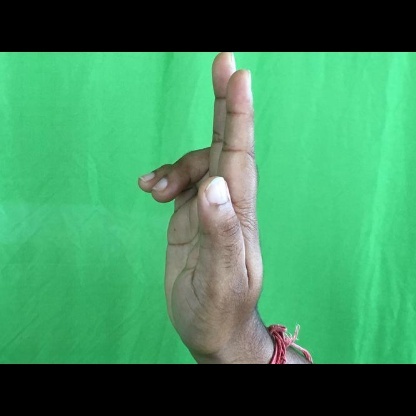
Mudra: Ardhapathaka